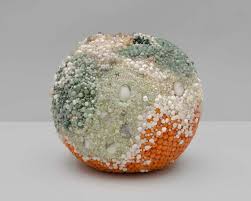
Waste category: biological